Ductal cells

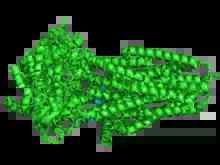
Human cystic fibrosis transmembrane conductance regulator (CFTR)

Cystic fibrosis affects pancreatic ducts as well as many other secretory epithelia. Cystic fibrosis transmembrane conductance regulator (CFTR) is the mutated gene and is essential to chloride and bicarbonate secretion. The abnormal amount of anion secretion causes a reduced amount of ductal water flow. Because of this, the duct's protein concentration increases and causes the duct lumina to get plugged. The onset of cystic fibrosis affects the pancreas more than any other organ (even before birth).